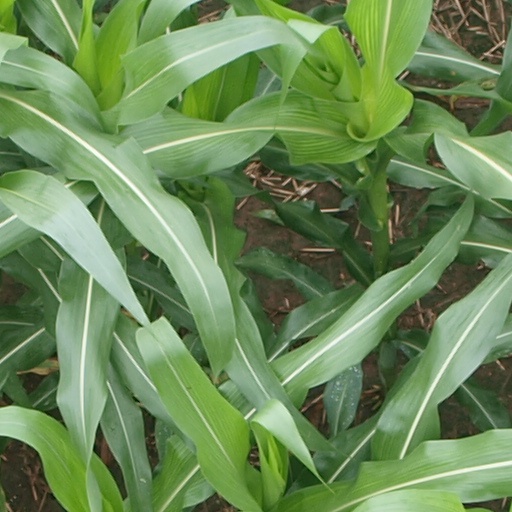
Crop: maize; corn